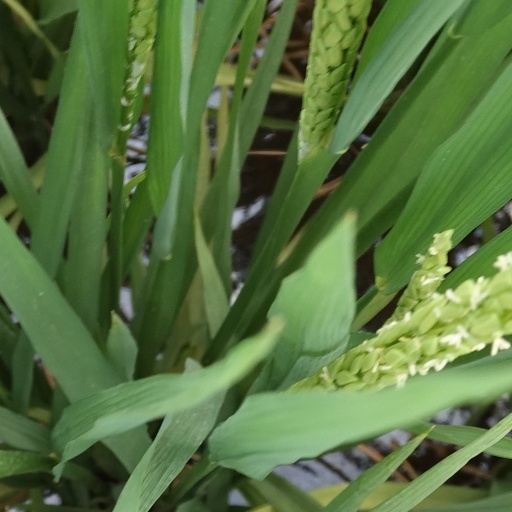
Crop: rice